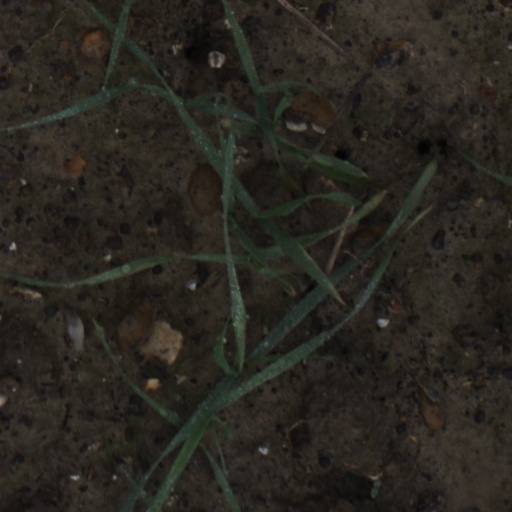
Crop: wheat